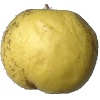
Label: golden_apple